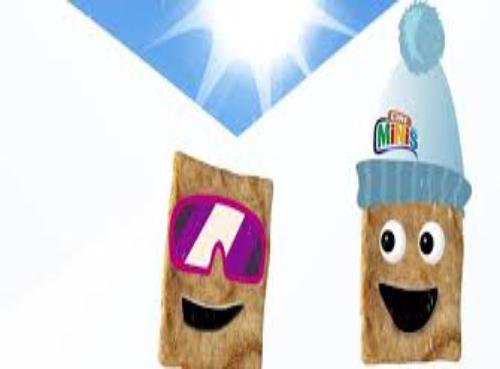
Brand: Cini Minis
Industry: Food